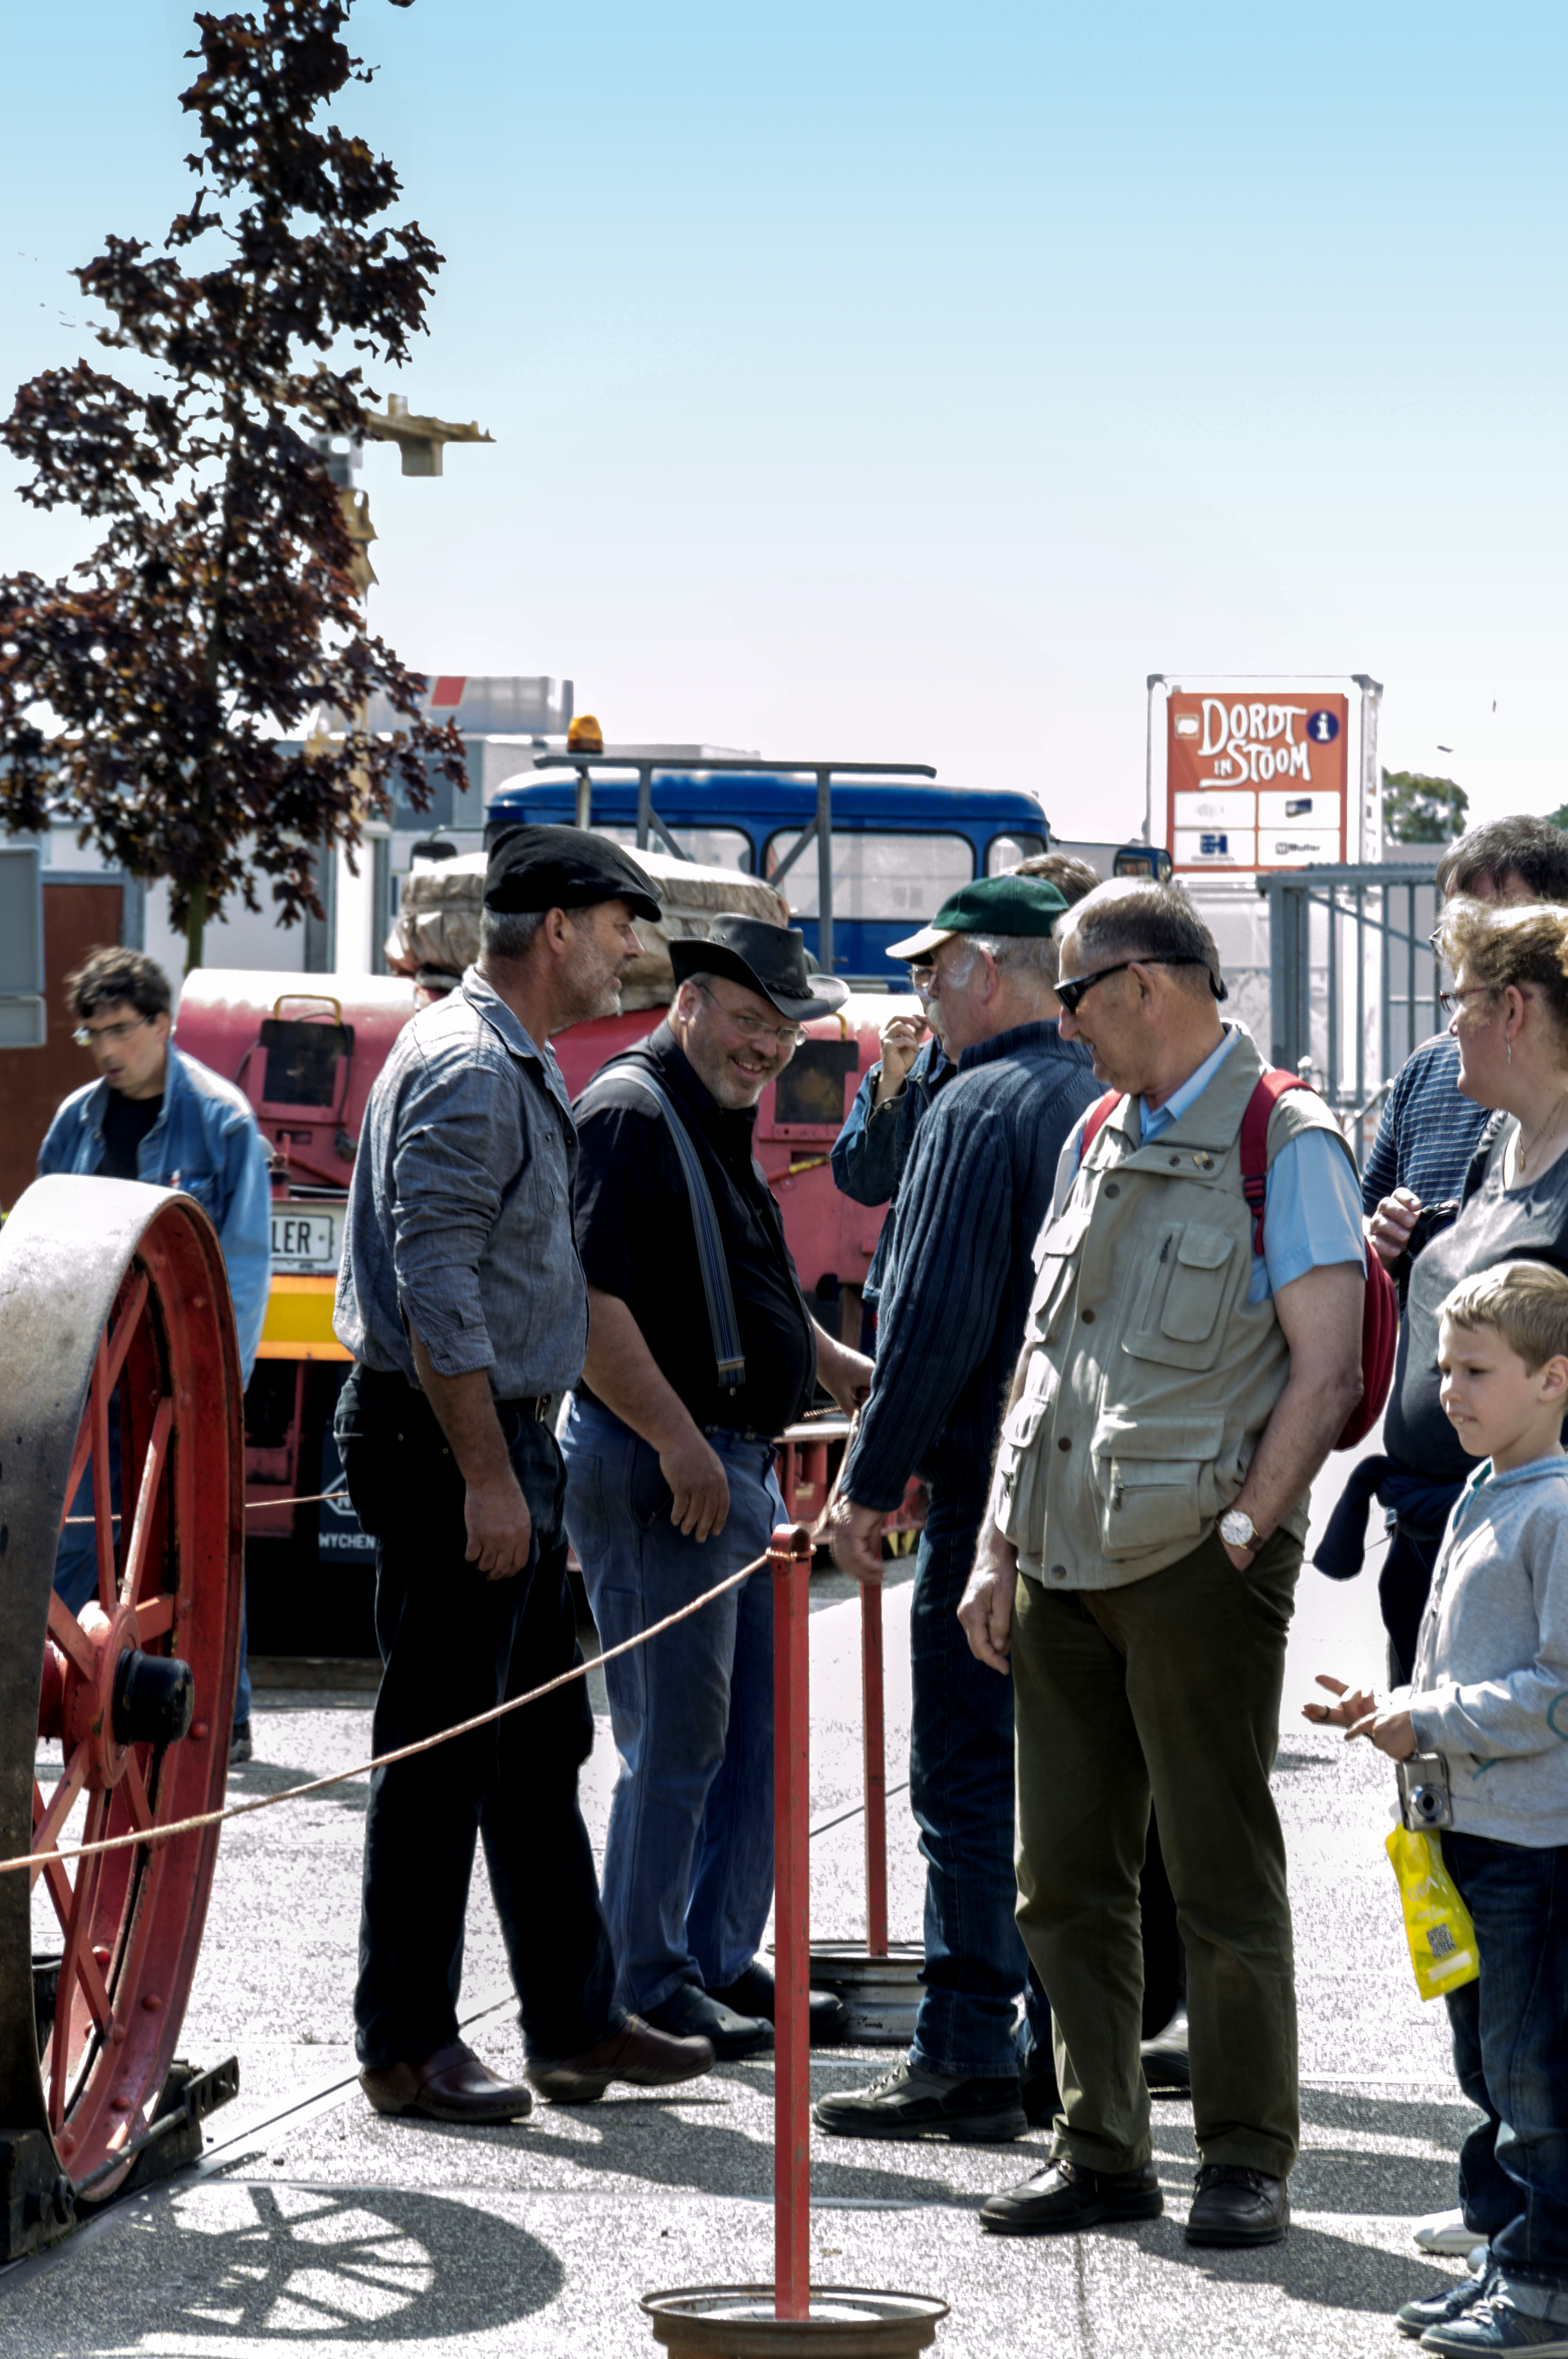
outdoor, people, photography, steam, van, crowd, photo, vehicle, nikon, 2014, holland, festival, nederland, netherlands, de, fun, dutch, outdoorphotography, picture, photograph, fotos, foto, fotografie, pd, steamengine, visitors, paulvandevelde, pdvandevelde, padagudaloma, dordrecht, nederlandinfotos, dordtinstoom, eventphotography, evenementenfotografie, pvdvfotografie, pdvandeveldedordrecht, nederlandsefotografie, dutchphotogaraphy, totallydutch, fotografienederland, hollandsefotografie, fotografieholland, velde, stoom, fotovandeweek, stoommachine, marshall, mensen, bezoekers, stro, dorsmachine, modelbouwbeurs, persmachine